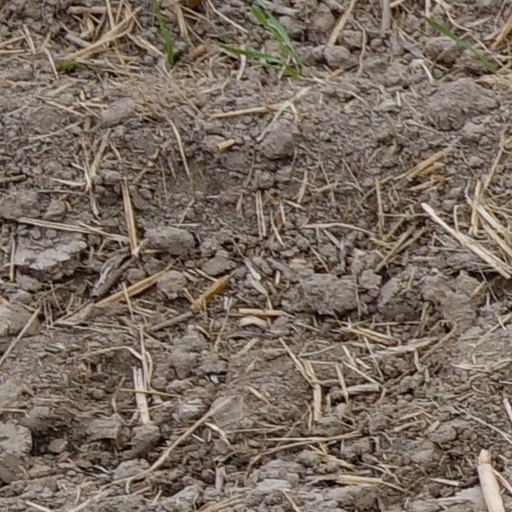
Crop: wheat